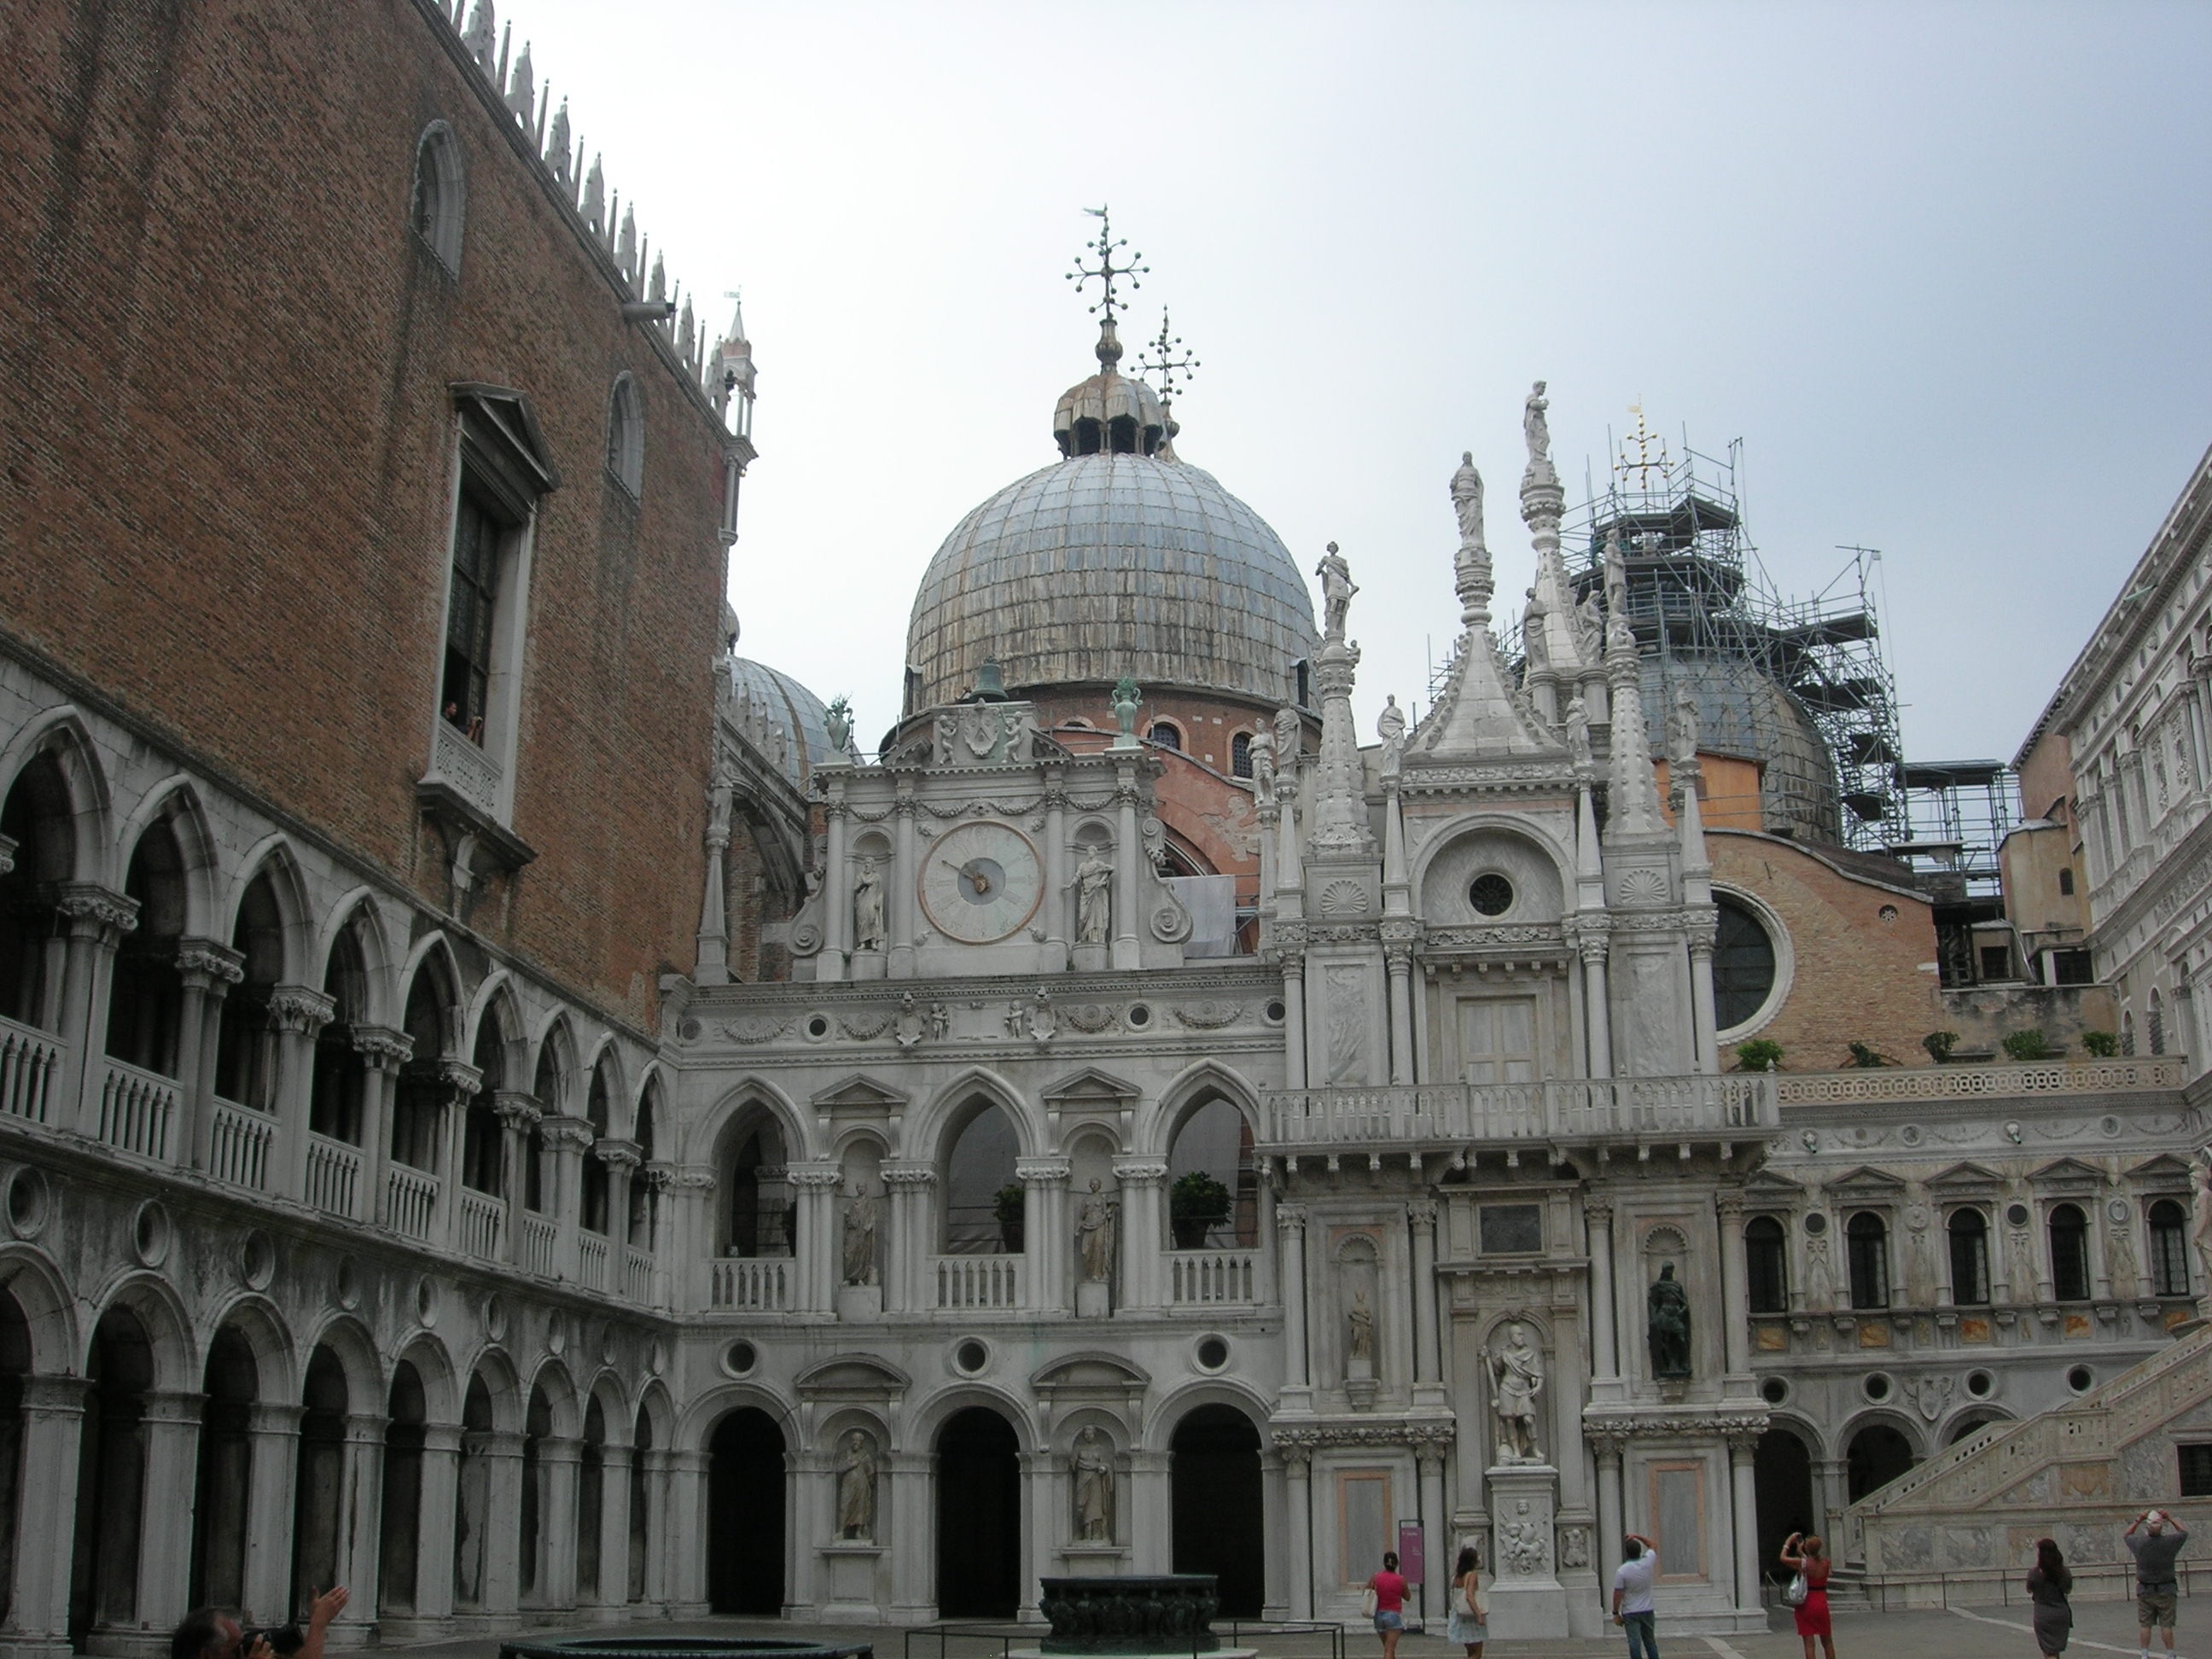
architecture, building, palace, plaza, landmark, italy, facade, venice, church, cathedral, place of worship, baptistery, temple, synagogue, history, historical, basilica, dome, market square, classical architecture, historic site, byzantine architecture